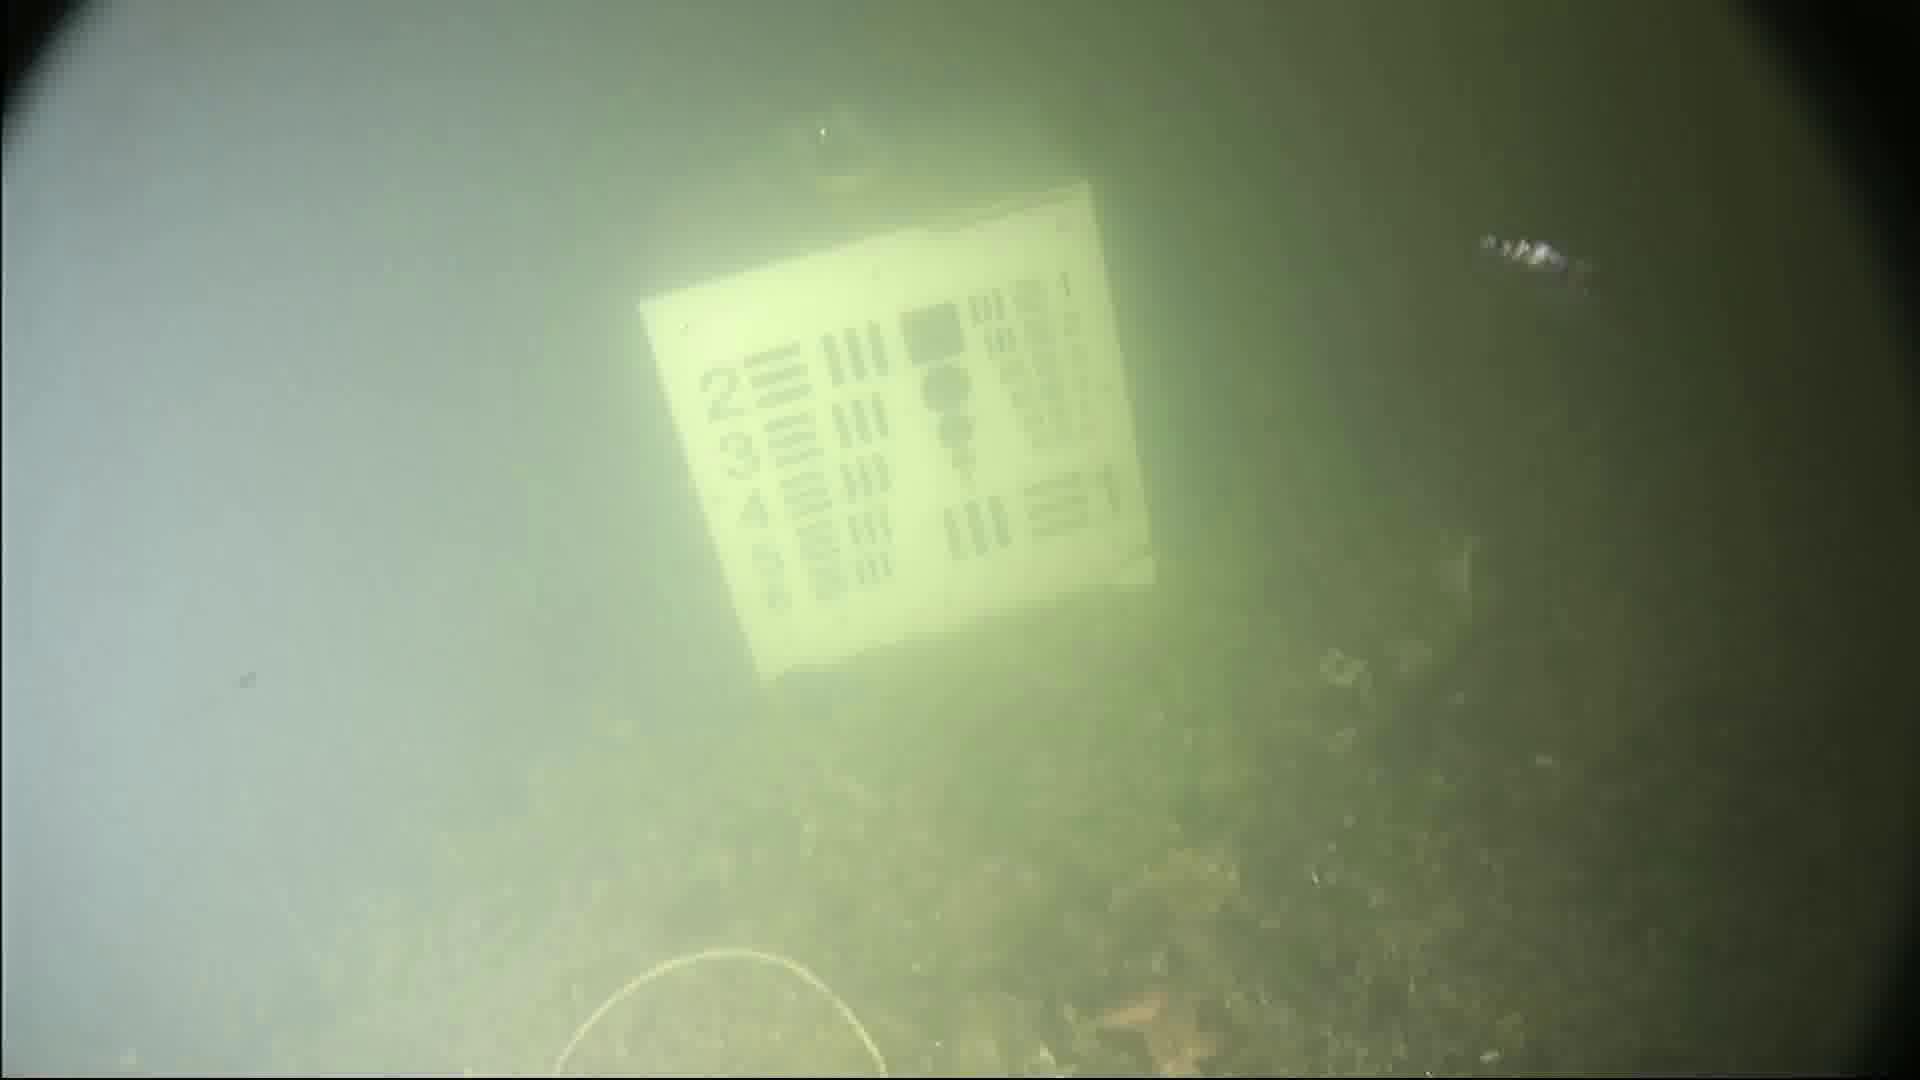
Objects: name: small_fish
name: starfish